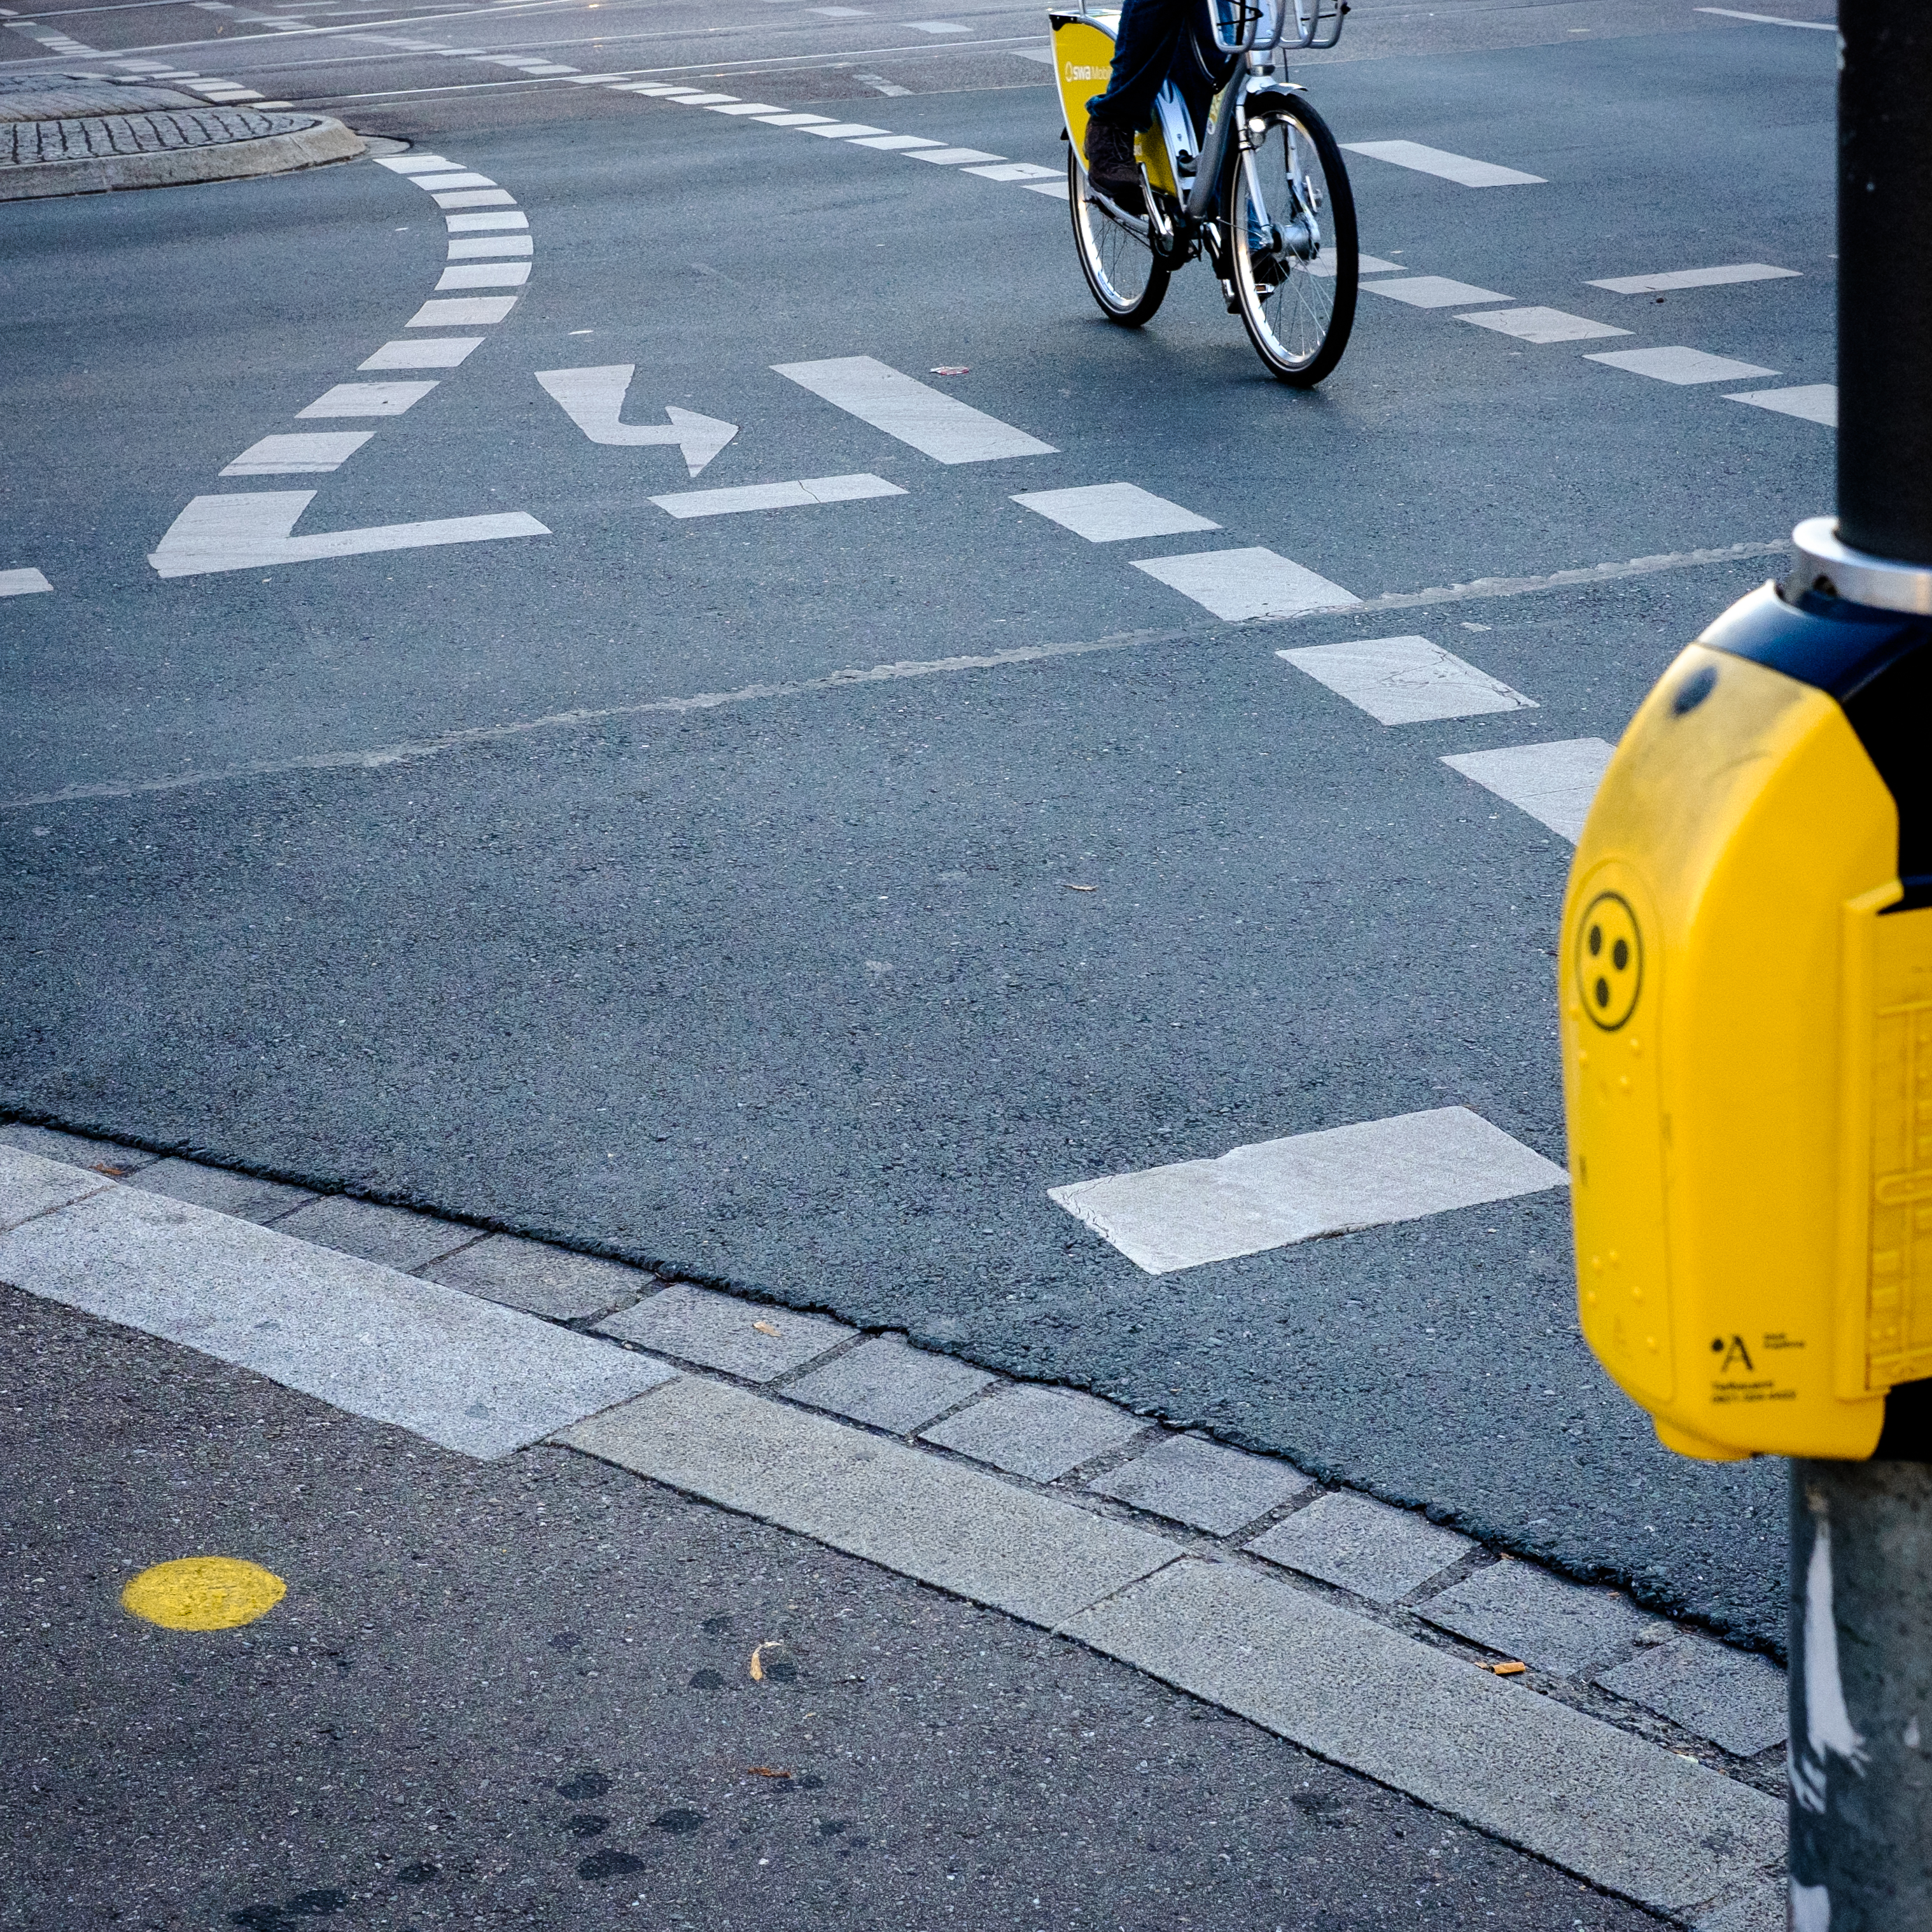
pedestrian, people, road, sport, street, sidewalk, bicycle, bike, city, asphalt, explore, cyclist, transportation, line, vehicle, color, yellow, lane, streetphotography, flickr, cycling, project, candid, creativecommons, triangle, trafficlight, infrastructure, stadt, germany, deutschland, scene, bayern, bavaria, farbe, 11, zebra crossing, rad, gelb, layer, menschen, strase, unposed, ungestellt, strasenfotografie, fahrrad, fahrradfahren, radfahrer, 365, 366, augsburg, erwachsener, fujixt1, fujifilmxt1, linie, project365, projekt, szene, adult, photoaday, pictureaday, project366, streettog, tog, zweisichtde, zweisichtig, dreieck, ebene, verkehr, roadtraffic, ampel, radfahren, pedestrian crossing, road surface